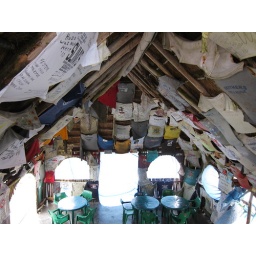
t shirt covered bar in Cozumel